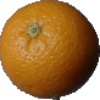
Label: Orange 1